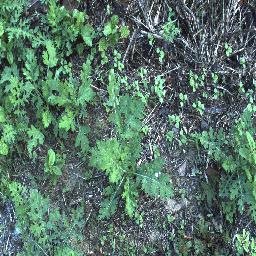
Label: parthenium